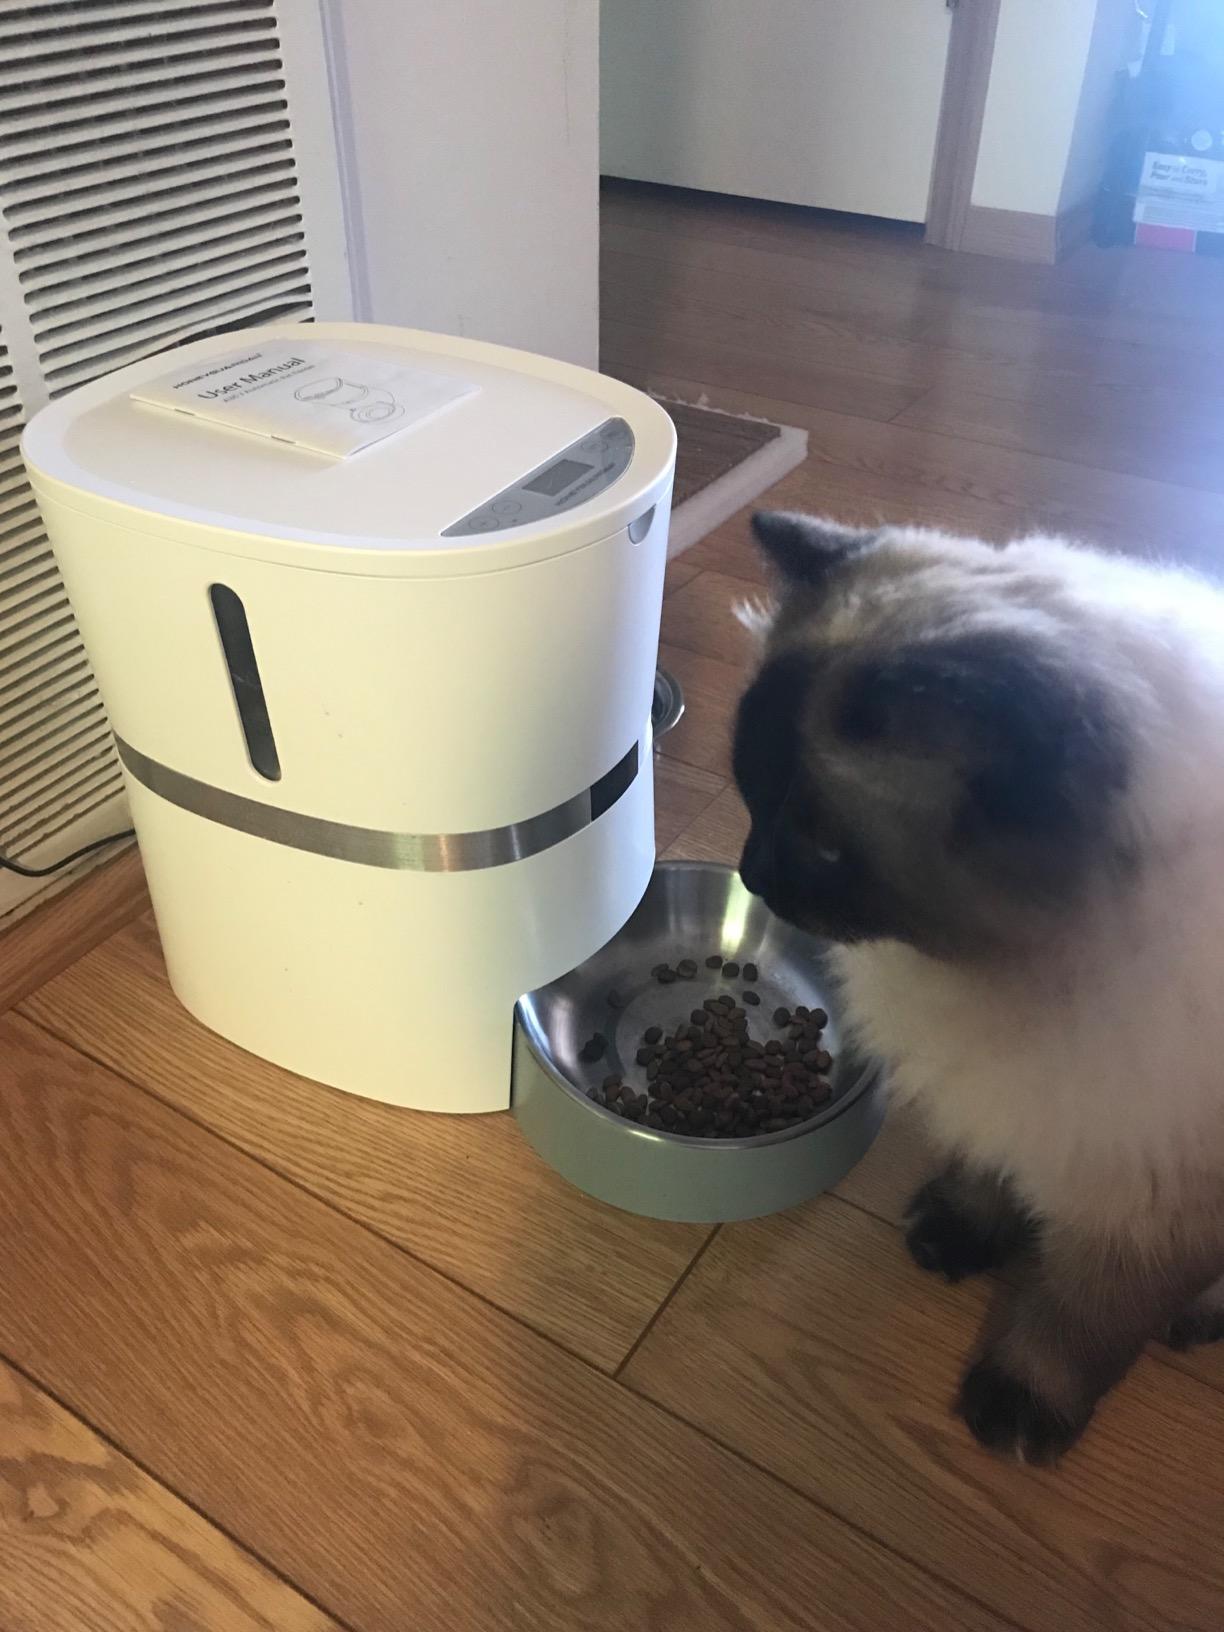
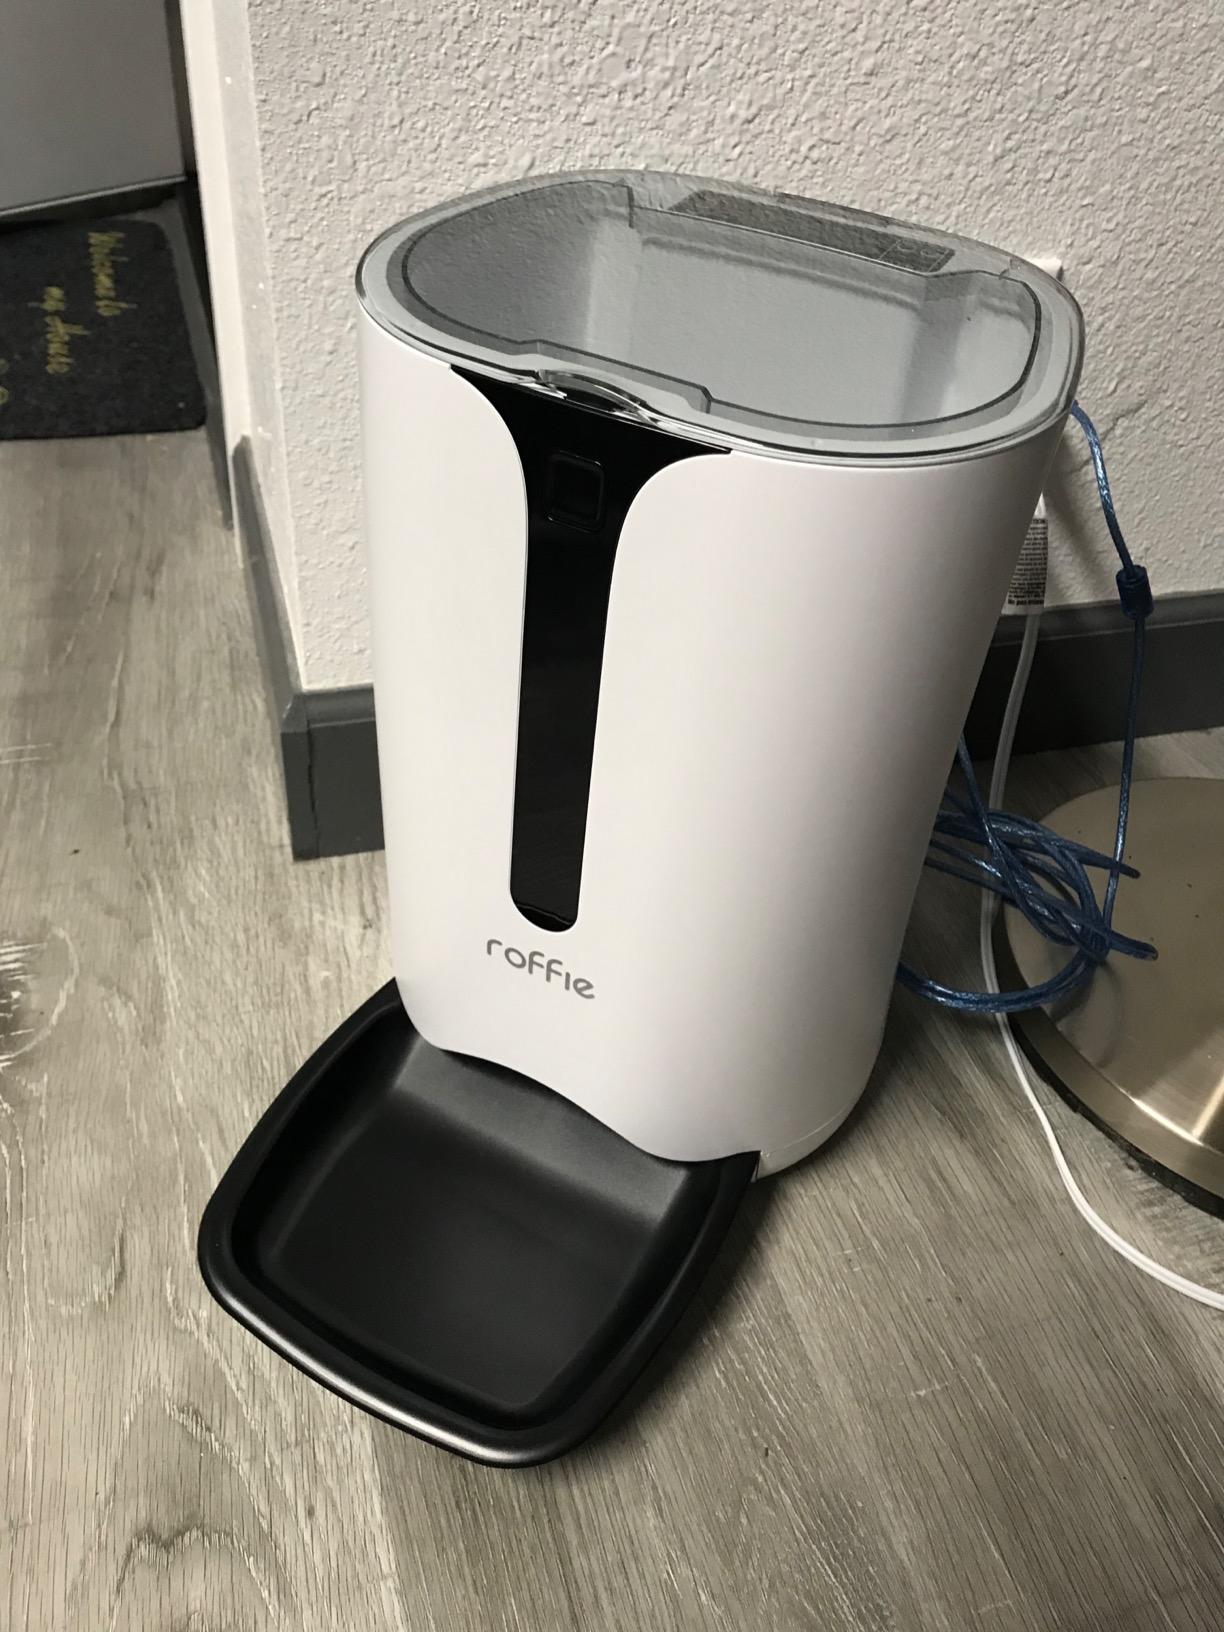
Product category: items_feeder
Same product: no